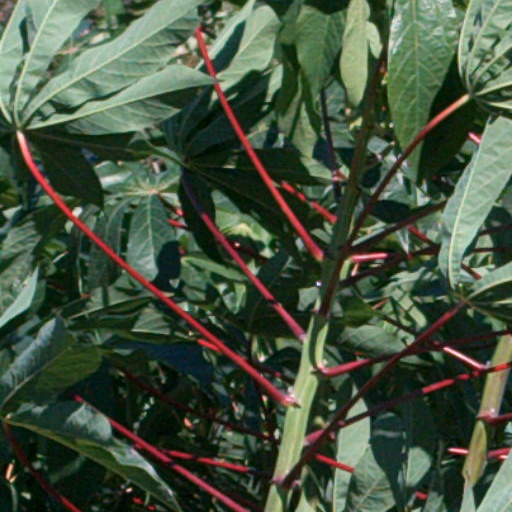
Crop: cassava